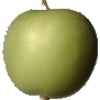
Label: apple_granny_smith